Sky position (RA, Dec in degrees): 162.751, 12.287
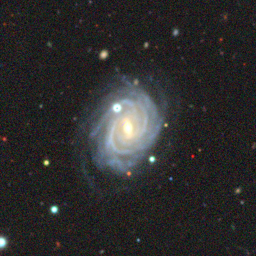
Galaxy morphology: Barred Spiral Galaxies